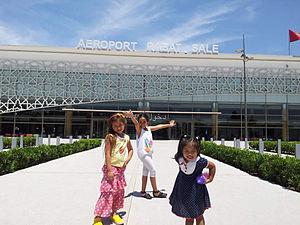
Aéroport de Rabat Maroc
L'aéroport de Rabat-Salé est un aéroport international marocain situé dans la commune de Salé et à 8 km au nord-est de Rabat, dans la région Rabat-Salé-Kénitra. En 2019, l'aéroport a enregistré plus d'un million de passagers, avec un nombre de 1 100 846 passagers.